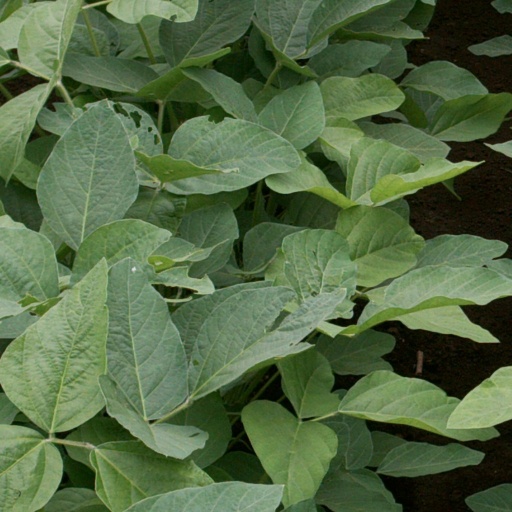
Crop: soybean